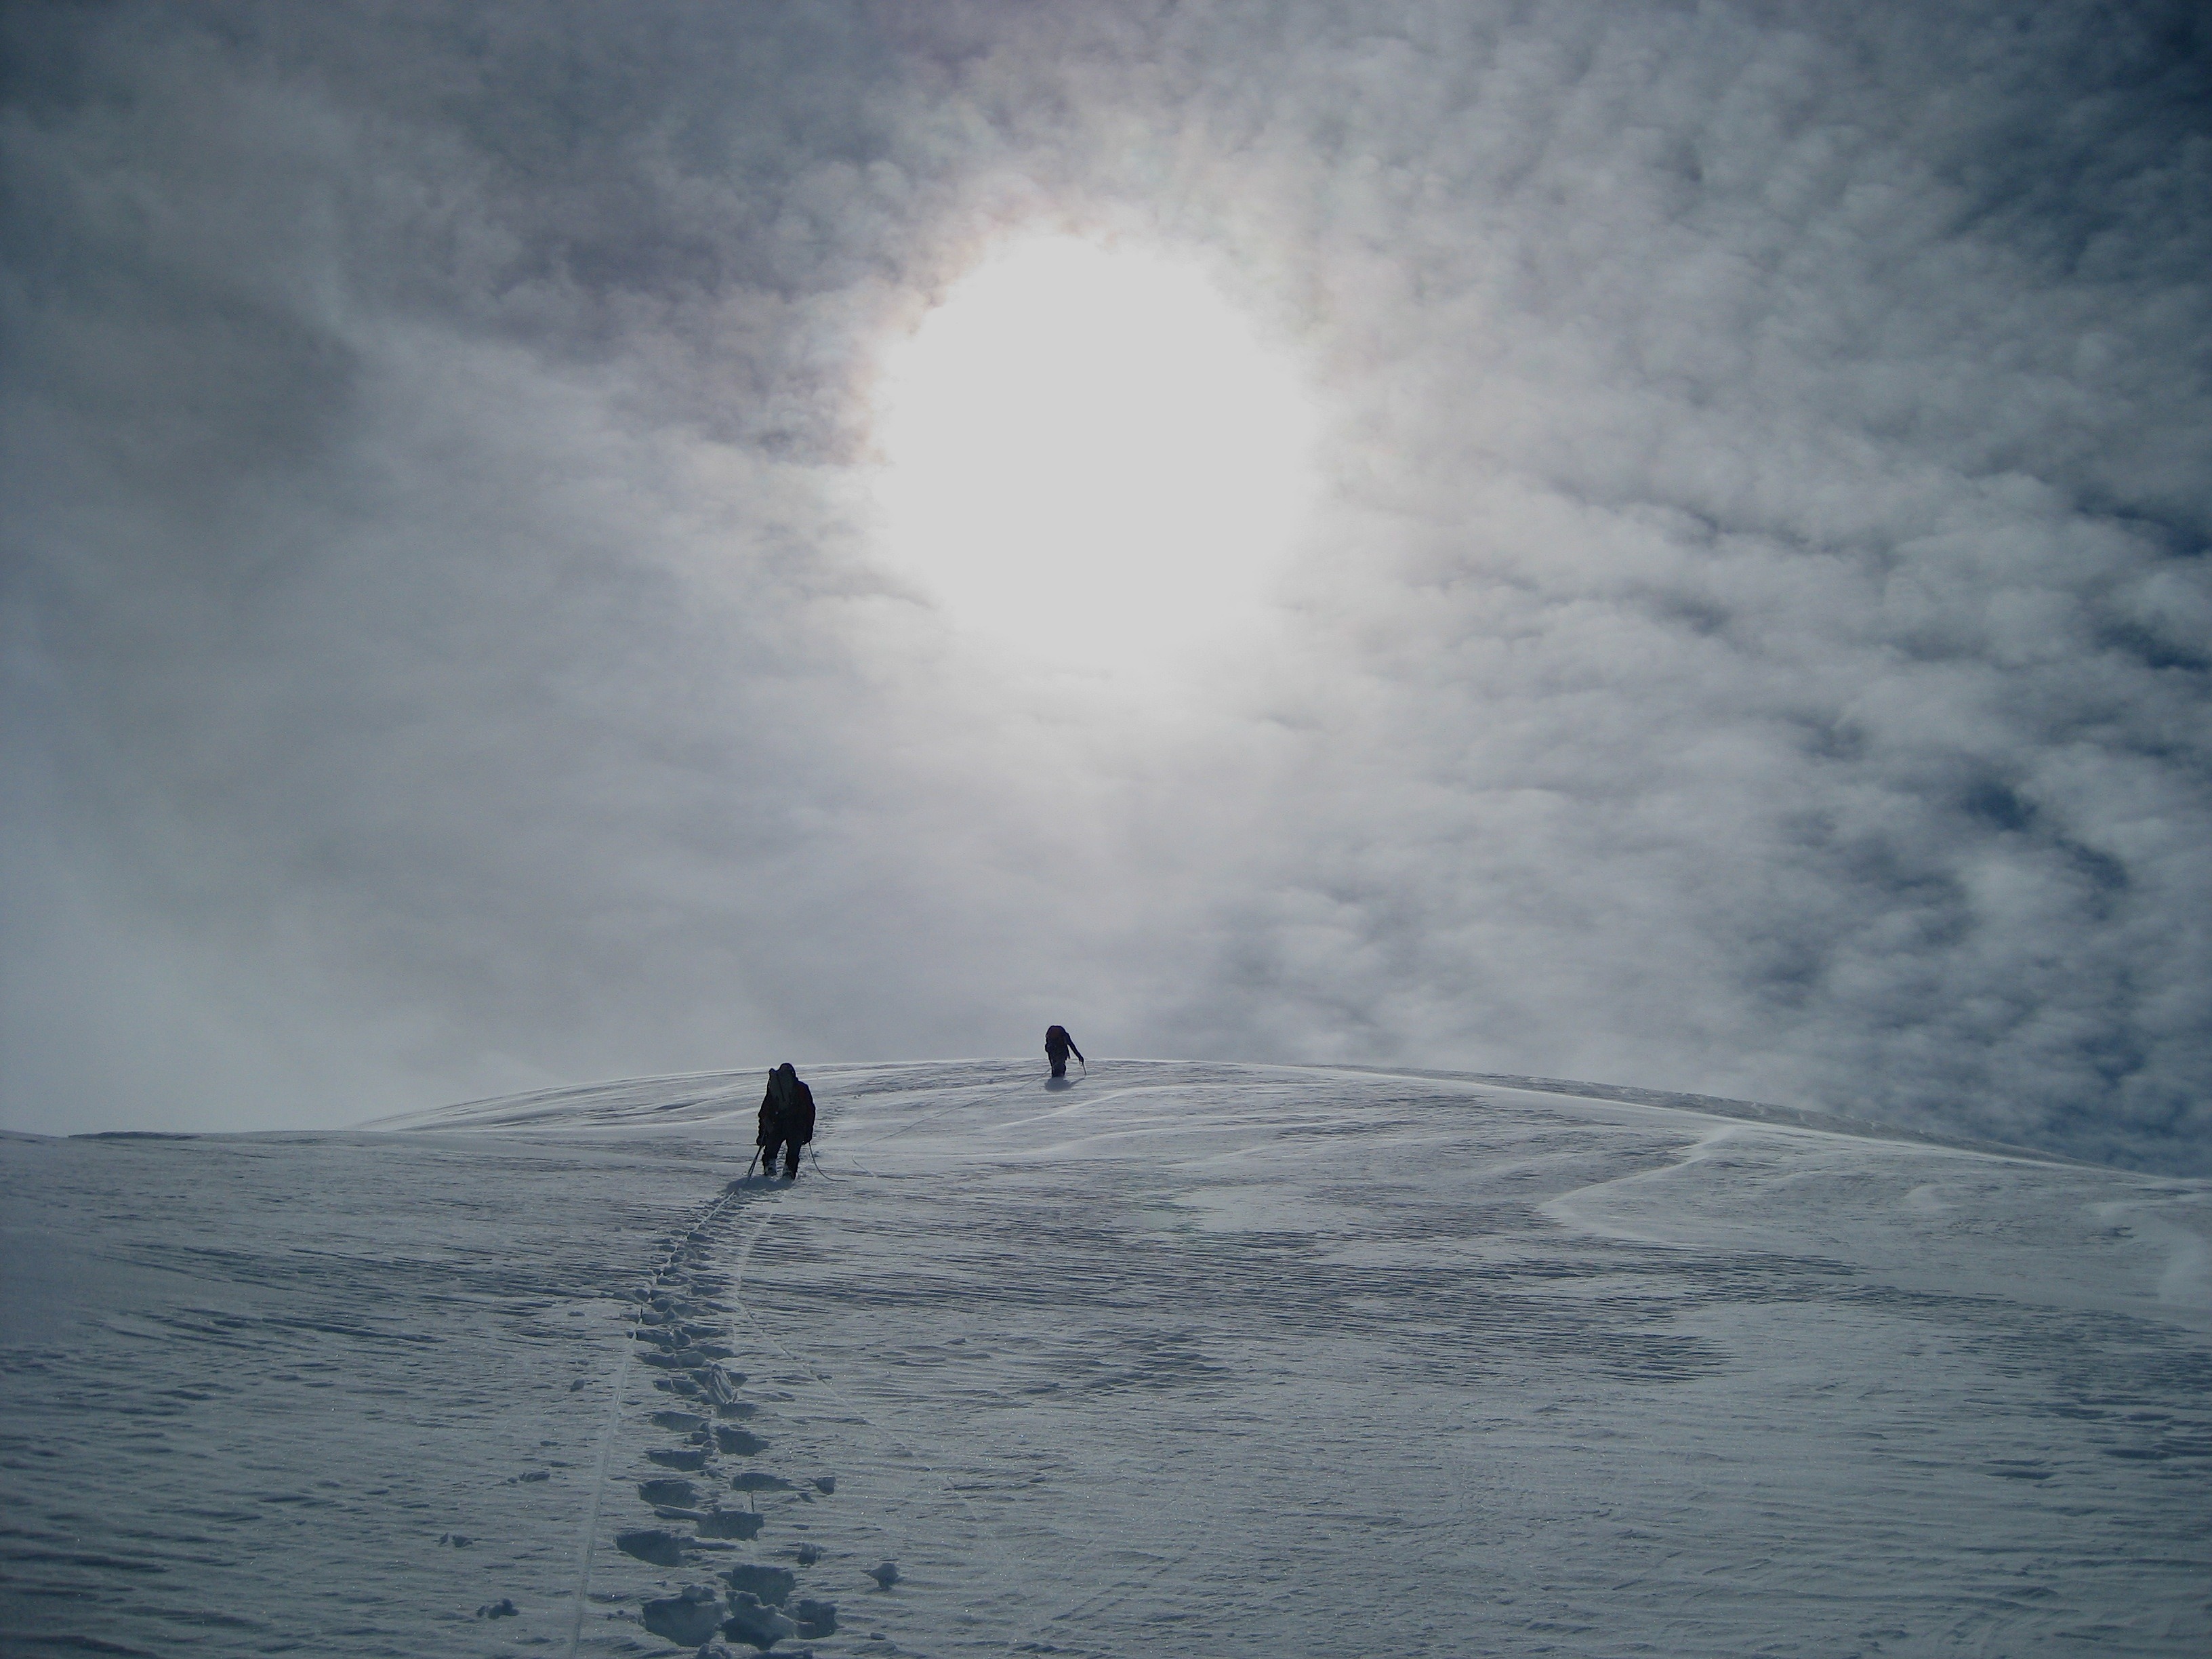
landscape, sea, nature, ocean, horizon, silhouette, snow, winter, cloud, sky, sun, countryside, hill, wave, country, ice, surfing, weather, outside, men, clouds, sports, silhouettes, alaska, denali national park, water sport, atmospheric phenomenon, wind wave